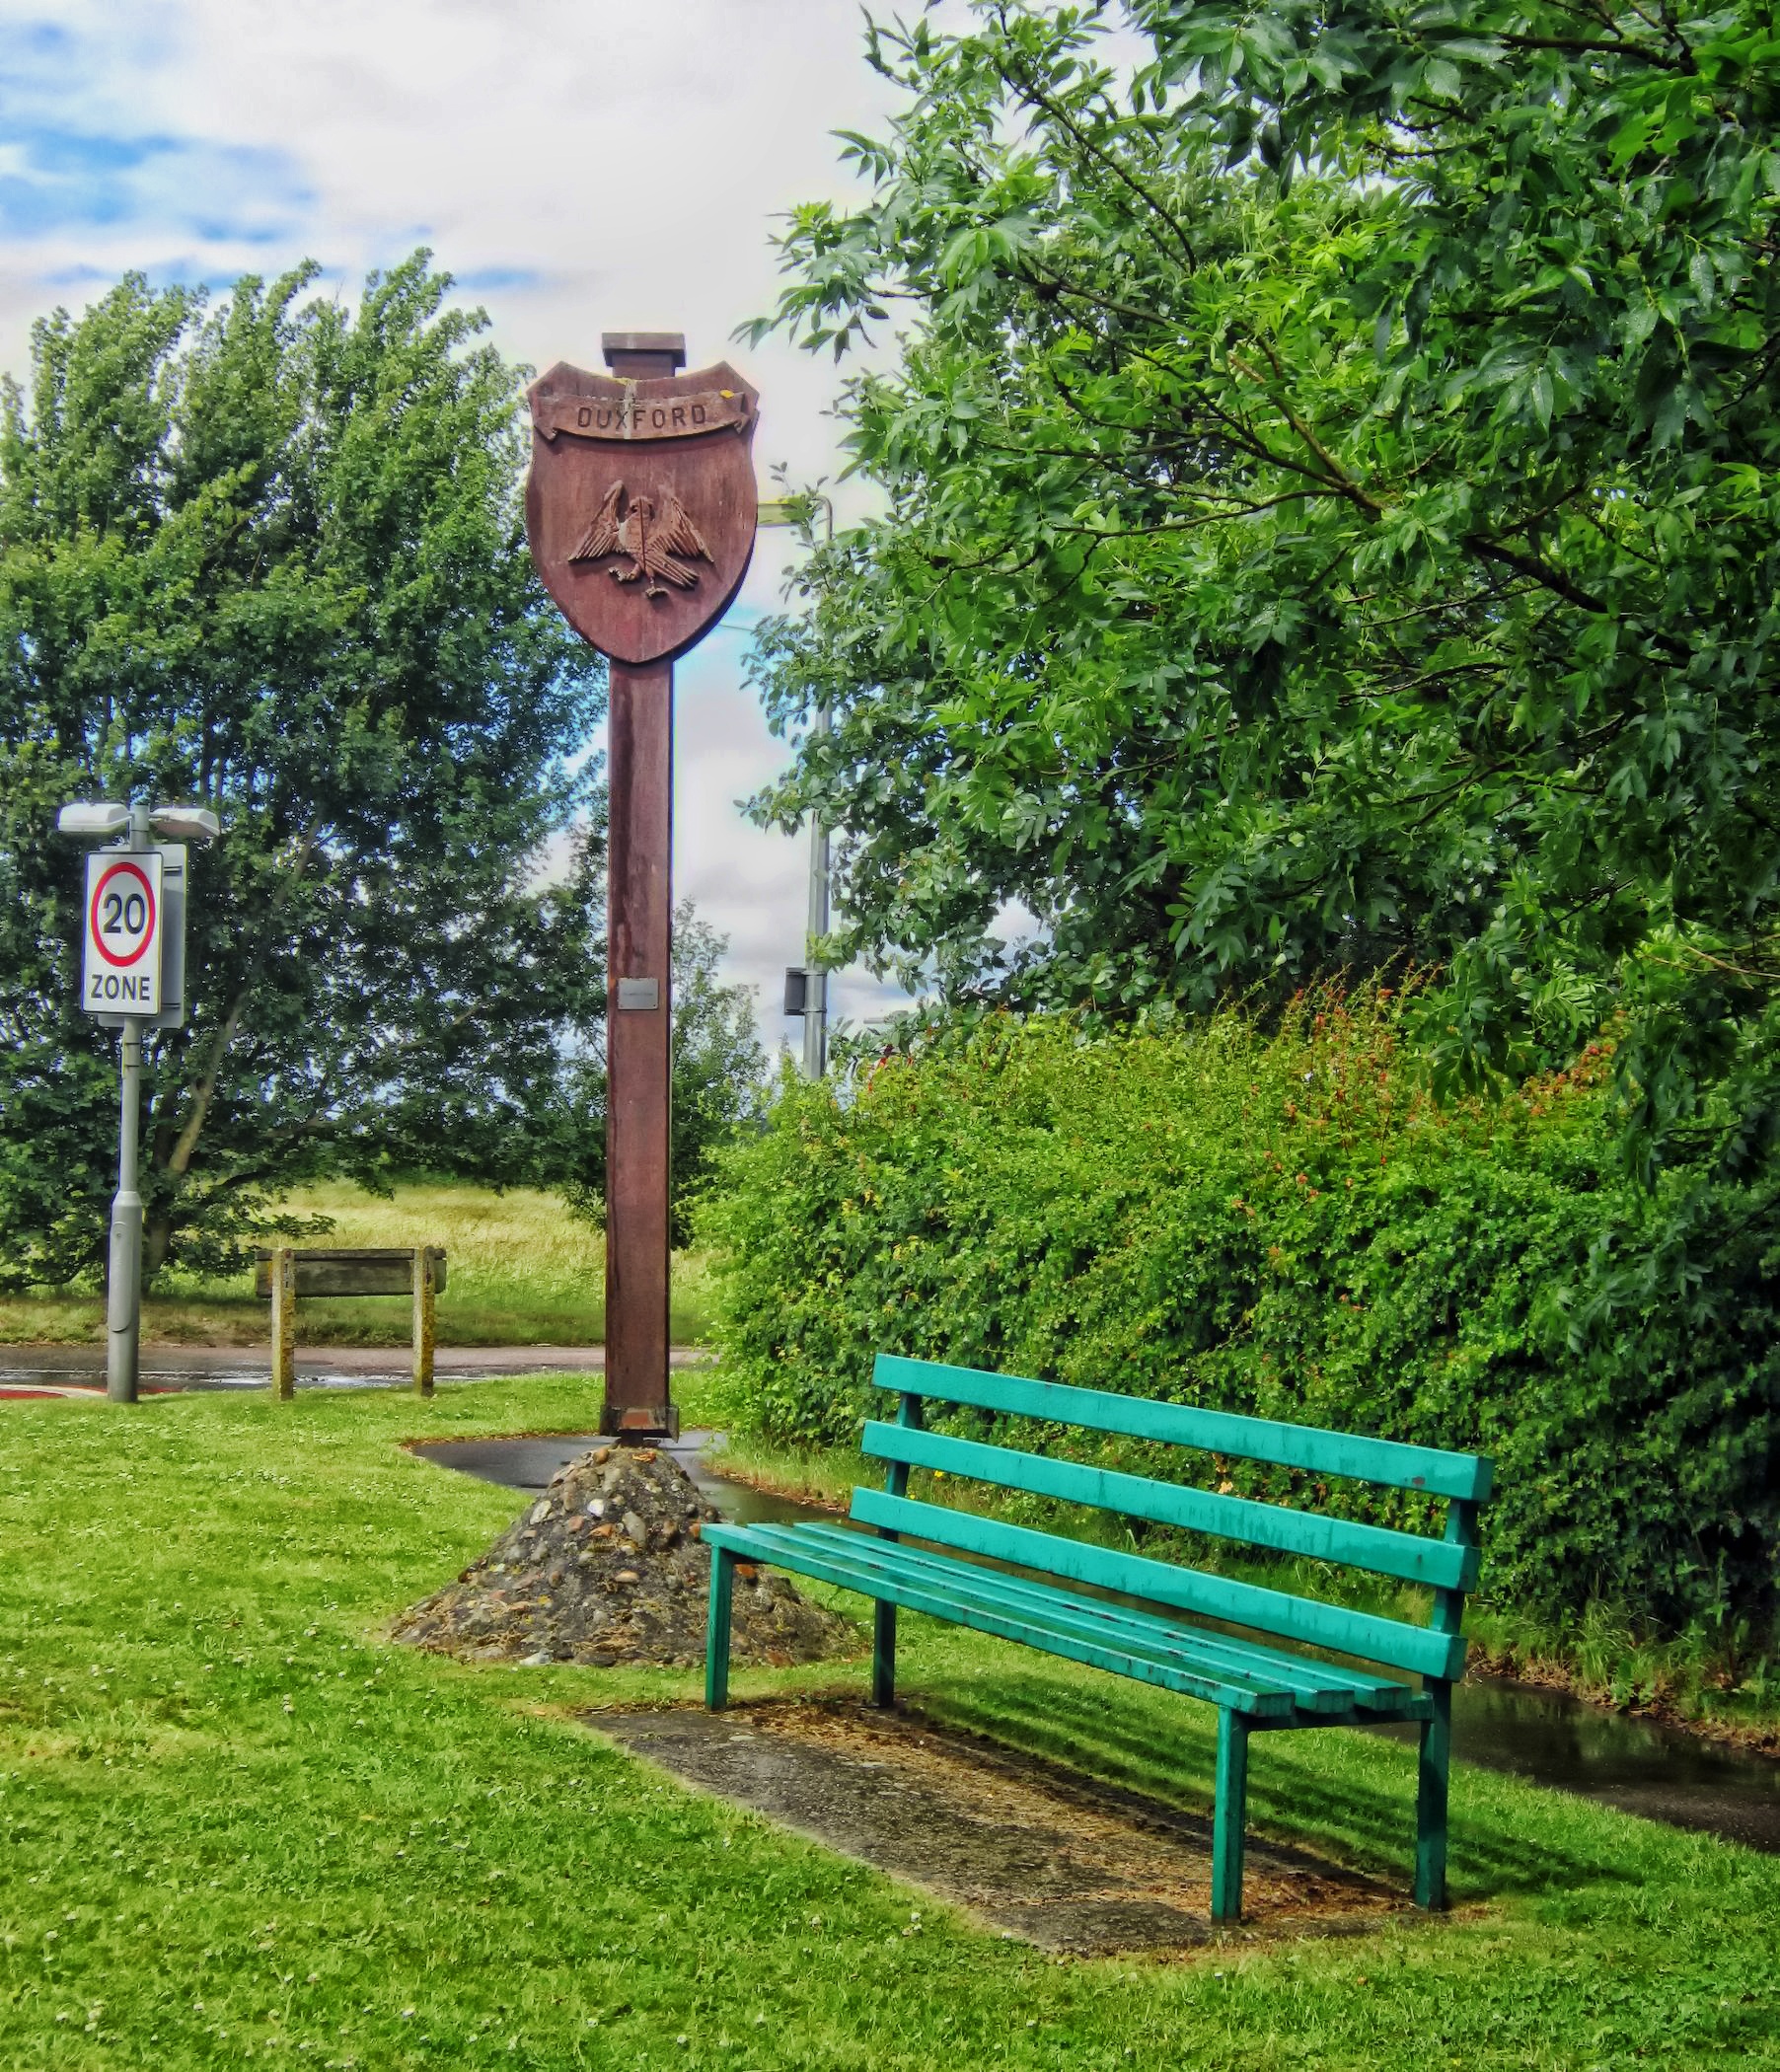
tree, nature, grass, bench, lawn, flower, walkway, summer, village, sign, spring, green, park, botany, garden, uk, england, sculpture, outside, hdr, playground, yard, duxford